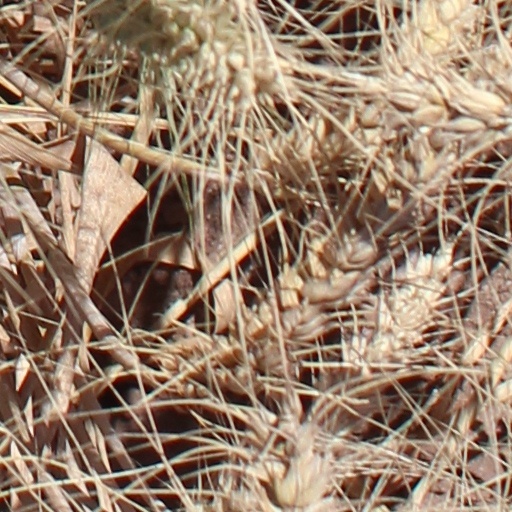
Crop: wheat